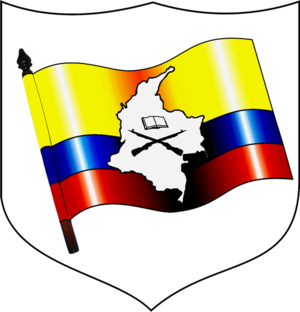
Le Plan Colombie est un plan signé par les gouvernements américain et colombien en 2000 avec pour projet de réduire la production de drogue en Colombie, alors première productrice mondiale de cocaïne et première pourvoyeuse de drogue des États-Unis. Le plan, parfois assimilé à un « Plan Marshall », consistait en une aide financière conséquente à l'armée colombienne en même temps que de nouvelles stratégies de lutte contre le narcotrafic. De leur côté, les opposants au projet estiment que les objectifs proclamés de celui-ci, à savoir la lutte contre le narcotrafic, ne seraient en réalité qu'un paravent devant servir à justifier l'expansion de l'influence américaine en Colombie. Par ailleurs, ils insistent sur le fait que le plan se concentrerait principalement, voire exclusivement, sur la lutte contre les FARC et ne chercherait pas à contrer l'ensemble des filières du narcotrafic. En quinze ans d'application du plan, les États-Unis ont investi dix milliards de dollars en Colombie, ce qui constitue le plus important budget d'aide militaire américaine après celui octroyé à Israël.